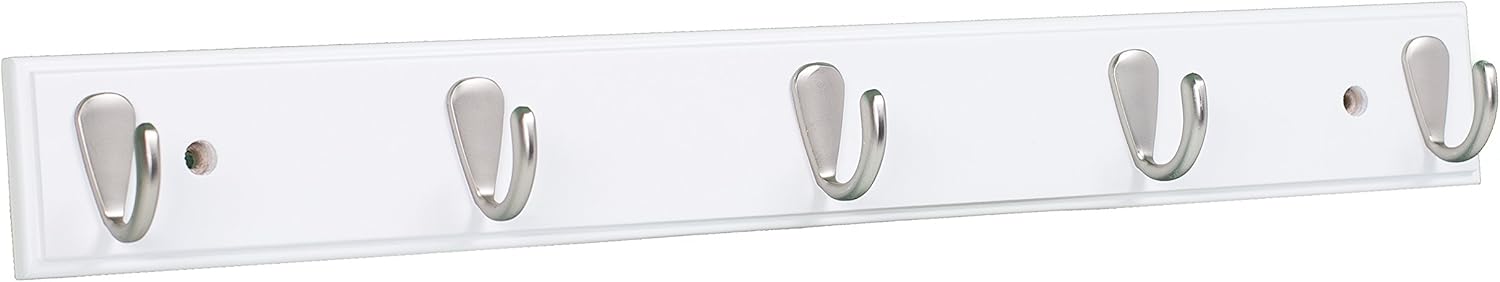
BirdRock Home Modern 5 Hook Coat Rack - White Finish - Satin Nickel Hooks - Home Organization
Category: Office Products
This BirdRock Home Hook Rail features single hooks and a modern design. Great for use in bedrooms, closets, bathrooms, hallways or foyers. Fits in with any dŽcor. Use for hanging hats, coats, scarves, towels, bags and more. Hardware is included. Available in 2 sizes and 3 finishes.
Features: Perfect solution for organizing coats, jackets, hats, baseball caps, keys, scarfs, and dog leashes in your entranceway, bedroom or closet. | Varying sizes and colors to match your home decor. | Wall mounted coat racks take advantage of the unused wall space through out your home making your home seem less cluttered. | Includes mounting hardware and installation instructions. Holding capacity for this hook rack is 35 lbs. when mounted into solid wood or wood studs. | Dimensions: 19"L x 2"W x 2.5"H. Weight: 1 LBS.